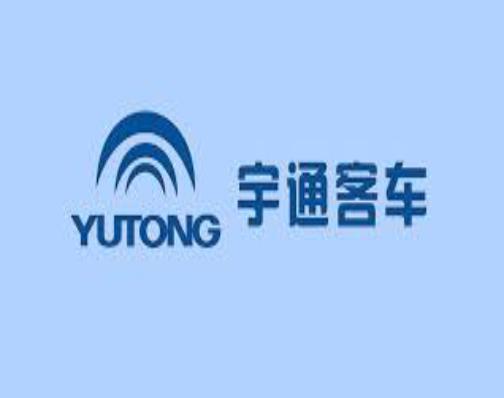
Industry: Transportation